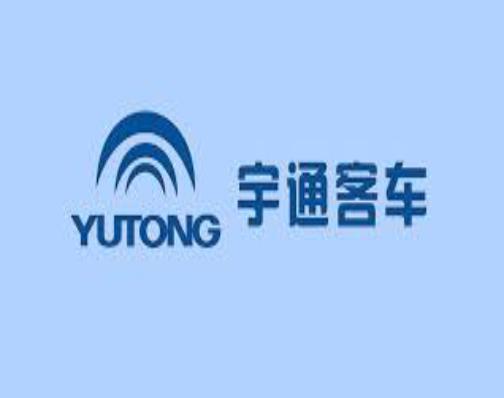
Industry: Transportation